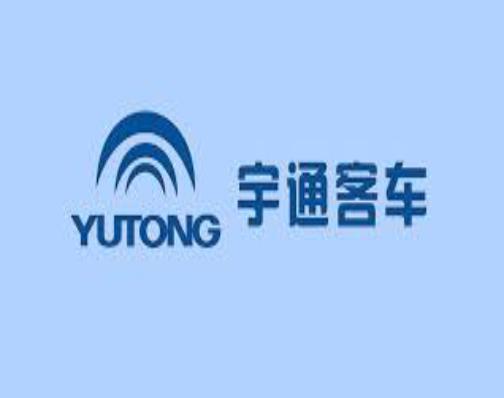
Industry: Transportation